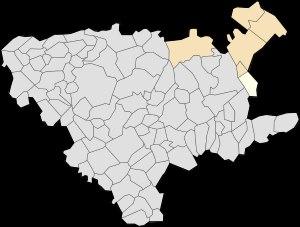
Lorgies est une commune française située dans le département du Pas-de-Calais en région Hauts-de-France.